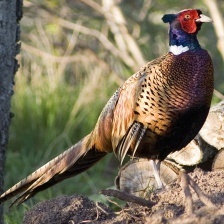
Species: RING-NECKED PHEASANT
Scientific name: PHASIANUS COLCHICUS